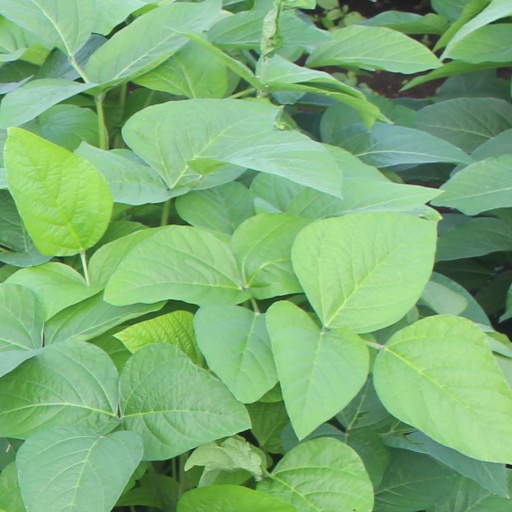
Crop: soybean